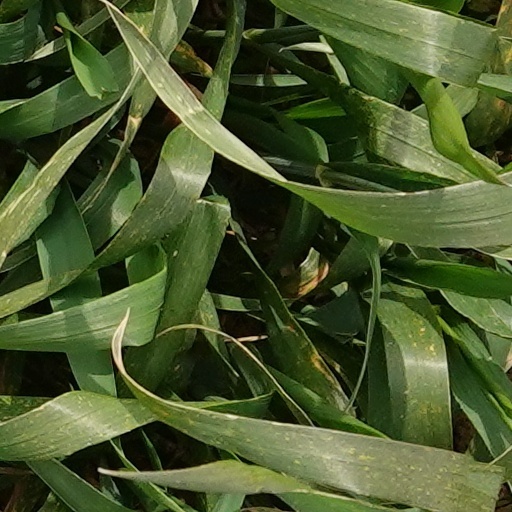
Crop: wheat